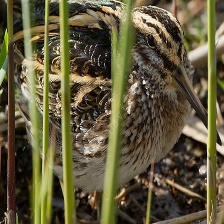
Species: JACK SNIPE
Scientific name: LYMNOCRYPTES MINIMUS